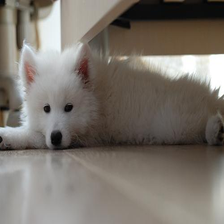
Species: dog
Breed: samoyed